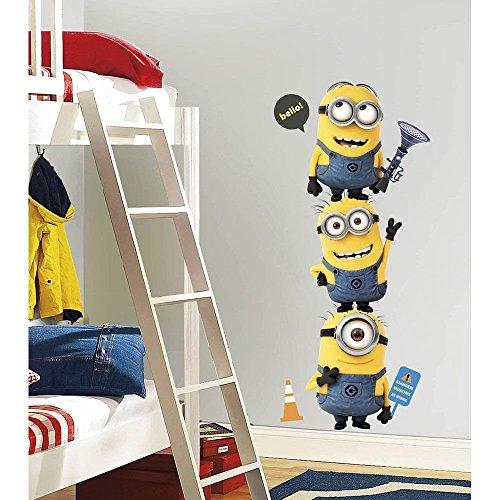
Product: RoomMates Despicable Me 2 Minions Giant Peel And Stick Giant Wall Decals
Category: Tools & Home Improvement | Paint, Wall Treatments & Supplies | Wall Stickers & Murals
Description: Comes with 11 wall decals; Decals assembled are 12" wide x 48.5" high.
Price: $13.99